Two-stage drainage ditch

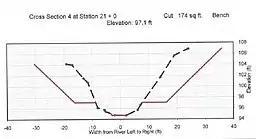
Cross Sectional Diagram of Adams Birr implemented in Minnesota

finding that these deep and wide conventional ditches are highly susceptible to erosion and sedimentation, hindering the stability of the ditch, finding excessive levels of nitrogen and phosphorus in streams which culminate in eutrophication, in addition to increased flooding. Biske affirmed Hansen's view that once such ditches are channelised and constructed, attempting to return the channels to their natural fluvial processes and meandering nature results in exacerbated erosion and sediment deposition.